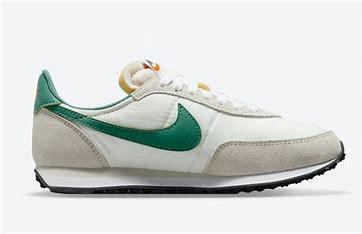
Brand: Nike
Model: Waffle 2